Chevrolet Impala (fourth generation)

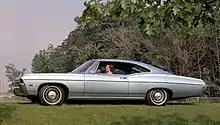
1968 Impala Sport Coupe

The 1968 model's front end received a facelift similar to the 1965 model, while rear bumpers held triple "horseshoe" shaped taillights. The formal Custom Coupe, previously a Caprice exclusive, became available as an Impala. Most Chevrolets got hidden windshield wipers. Plush new interiors also helped attract buyers. Impala overwhelmed the sales charts, as it had for years. Full-sized cars could have a 250-cubic-inch six, a 307-cubic-inch V-8, either of a pair of 327s of 250 or 275 horsepower, or a 325-horsepower 396-cubic-inch V-8. Topping the list was the big 427, rated at 385 or 425 horsepower. The two-speed Powerglide automatic transmission was still available with the 250 six-cylinder and 307 or 327 V-8s, but the three-speed Turbo Hydramatic could be ordered with all V-8 engines on the Impala Sport Sedan and Custom coupe.